Freybrücke

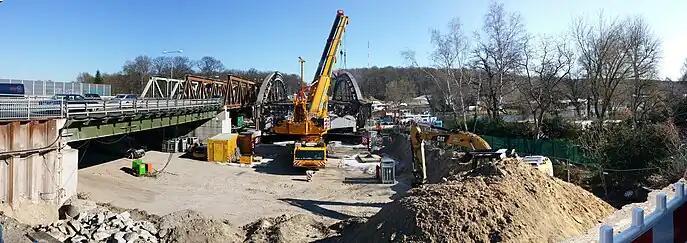
Demolition work on the old Freibrücke, March 18, 2015

A replacement for the Freybrücke had been planned for a significant duration, regardless of its condition. To illustrate, as part of the German Unity Transport Project No. 17, the objective was to facilitate the passage of double-layer container ships, necessitating a clearance of approximately 5.25 meters above the upper operational water level. However, due to the inadequate height of the bridge and the necessity to widen the navigation opening, it was planned for demolition and reconstruction, alongside other bridges. Nonetheless, further implementation of the project encountered a temporary suspension. The transportation project faced controversy primarily due to ecological concerns. For instance, its execution would significantly impact the water level dynamics of the Tiefwerder Wiesen, Berlin's last remaining natural floodplain and a critical spawning area for pike fish, located downstream from the Freybrücke. Additionally, substantial portions of the Havel biotope network would be adversely affected. Environmental associations and Bündnis 90/Die Grünen, a political party, criticized the expansion plans.